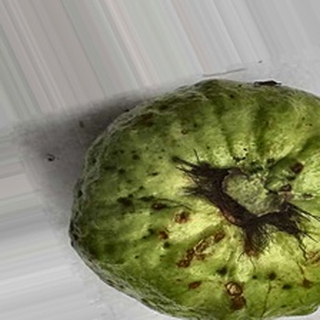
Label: guava_anthracnose